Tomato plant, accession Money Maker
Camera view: horizontal (90 deg, fisheye); turntable rotation: 270 degrees
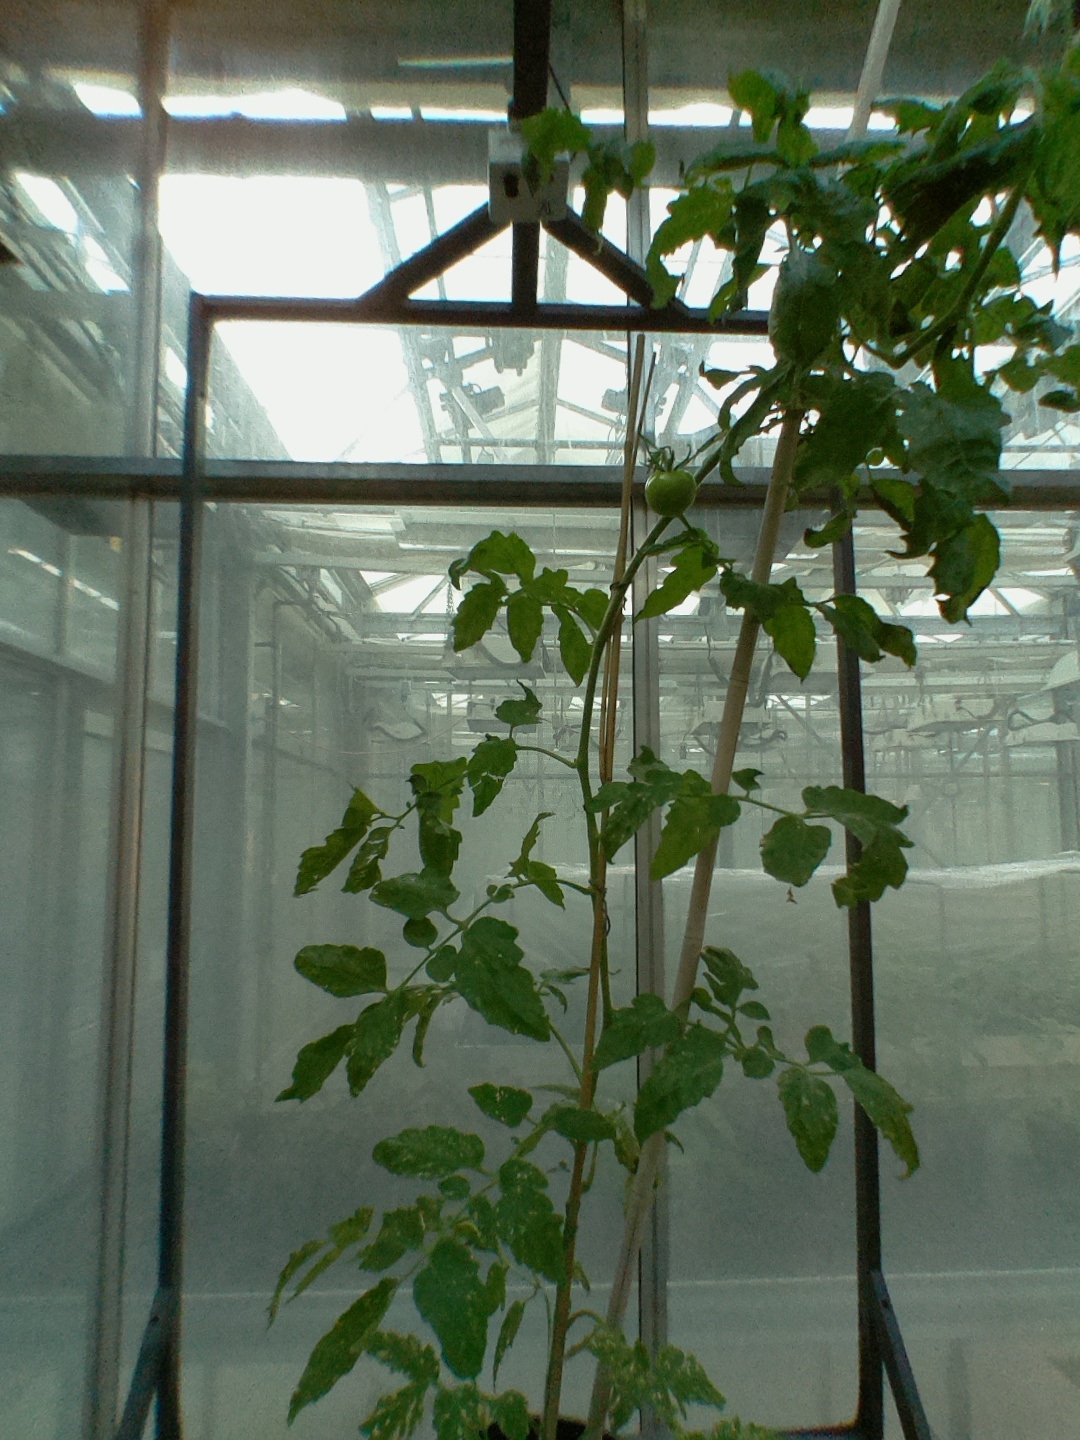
BBCH growth stage 72: 20%-30% of final fruit size